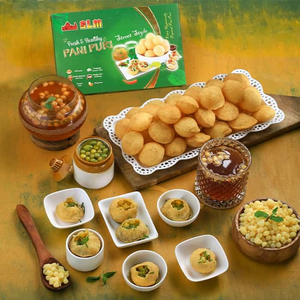
Dish: panipuri